Persius

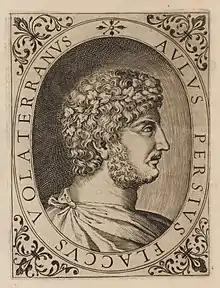

The "scholia" add a few details—on what authority is, as generally with such sources, very doubtful. The "Life" itself, though not free from the suspicion of interpolation and undoubtedly corrupt and disordered in places, is probably trustworthy. The manuscripts say it came from the commentary of Valerius Probus, no doubt a learned edition of Persius like those of Virgil and Horace by this same famous "grammarian" of Berytus, the poet's contemporary. The only case in which it seems to conflict with the "Satires" themselves is in its statement as to the death of Persius's father. The declaiming of a "suasoria" in his presence (Sat. 3.4 sqq.) implies a more mature age than that of six in the performer. But "pater" might here mean "stepfather," or Persius may have forgotten his own autobiography, may be simply reproducing one of his models. The mere fact that the "Life" and the "Satires" agree so closely does not of course prove the authenticity of the former. One of the points of harmony is, however, too subtle for us to believe that a forger evolved it from the works of Persius: the "Life" gives the impression of a "bookish" youth, who never strayed far from home and family. This is also the picture drawn by the "Satires"; many of the characters that Persius creates have the same names as characters found in Horace.